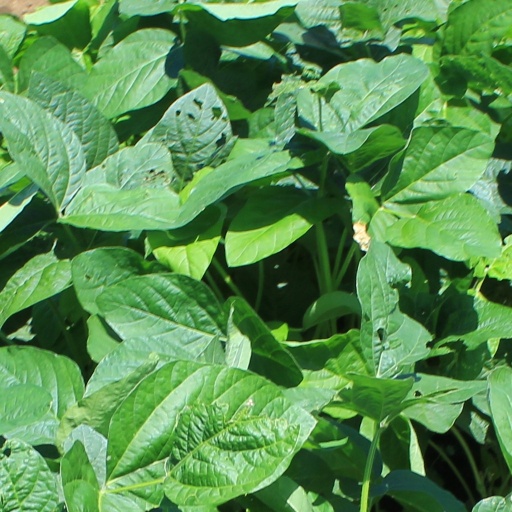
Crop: soybean